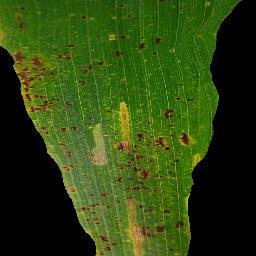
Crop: corn
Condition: (maize)_common_rust